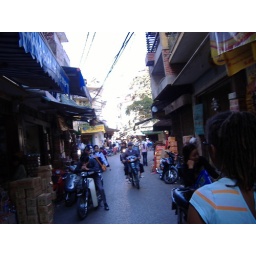
The road headed to the big market in Hanoi, cramped with street stalls and moterbikes.